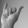
ASL letter: Y